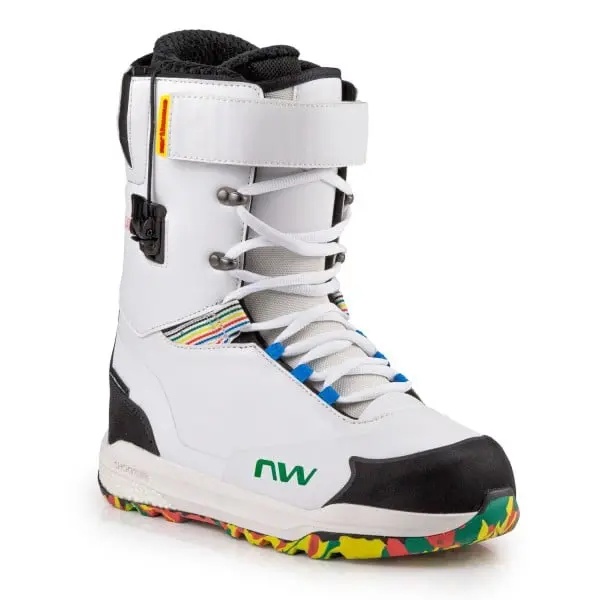
DECADE PRO ETHAN - 10.5
When you've got someone like Ethan Morgan, you know that it's going to be a success. Ethan's second pro model boot has everything you ever wanted: style and durability. This boot is called the "DIYX" in honor of Ethan's famous most creative snowboard event out there. It's got similar tech to the Decade but with the introduction of laces. Old school is the new school sometimes. The boot is a plain canvas as it comes in white but with the opportunity to pimp it the way you want it. Inside you'll find some colored pens to graffiti the hell out of this boot.
Brand: NORTHWAVE
Category: Sporting Goods > Outdoor Recreation > Winter Sports & Activities > Skiing & Snowboarding > Snowboard Boots